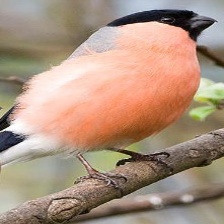
Species: EURASIAN BULLFINCH
Scientific name: PYRRHULA PYRRHULA